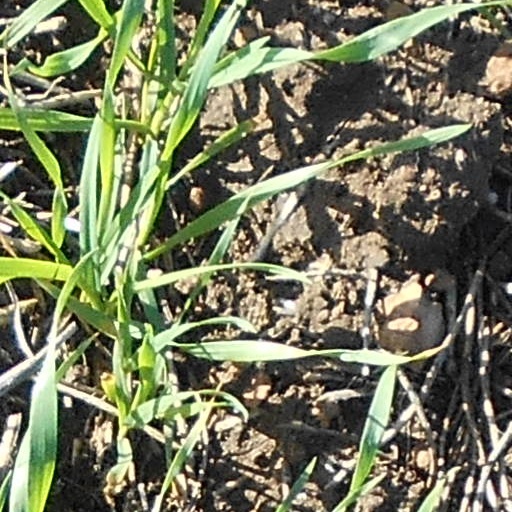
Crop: wheat